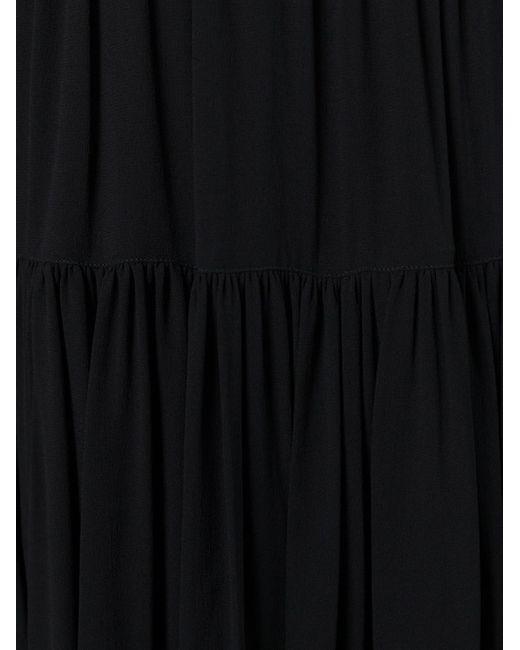
schwarzer Midirock, Bürokleidung, Freizeitkleidung